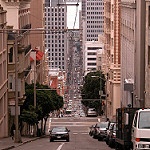
Label: buildings